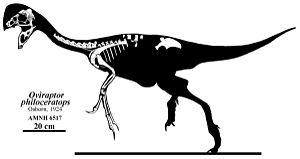
Oviraptor est un genre éteint de petits dinosaures théropodes de Mongolie décrit pour la première fois en 1924 par Henry Fairfield Osborn. Il a vécu au Crétacé supérieur.